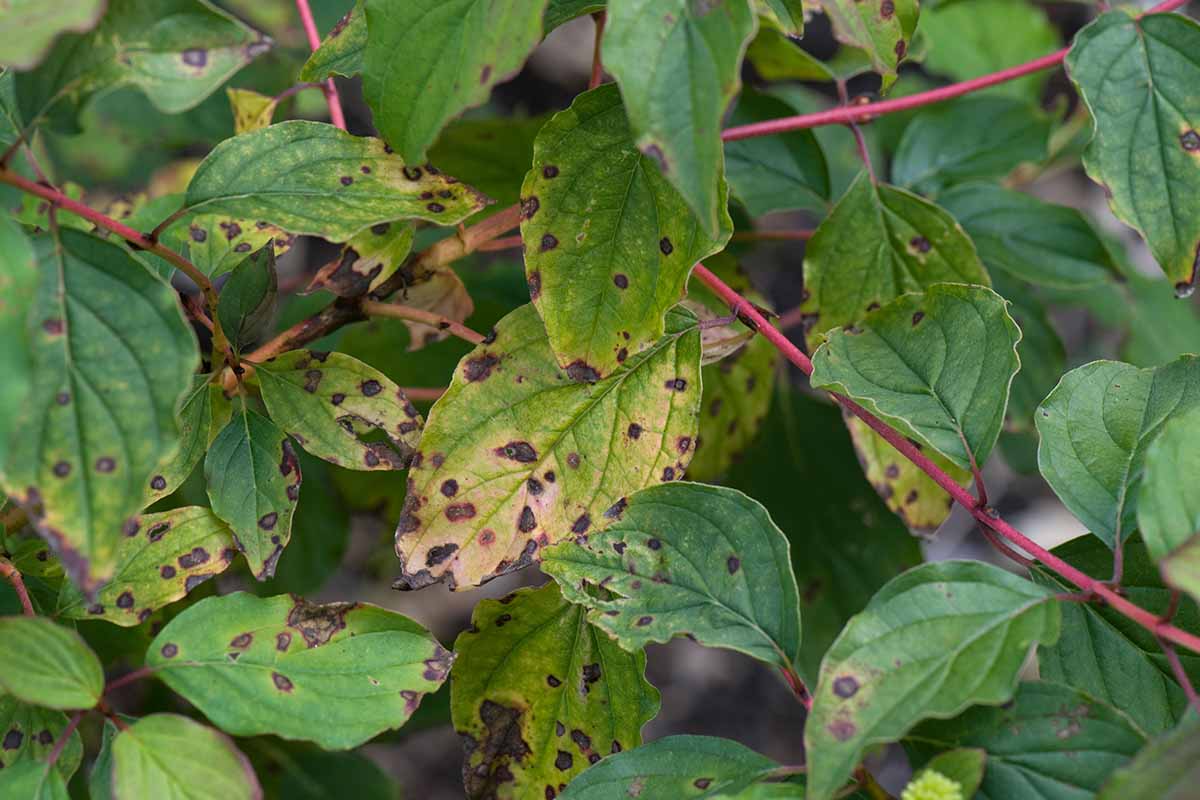
Plant: Cherry
Disease: cherry leaf spot